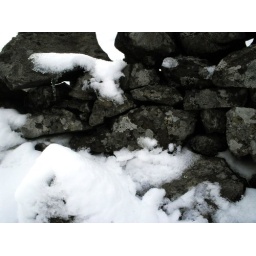
Snow on a wall at the top of a mountain in the middle of bloody nowhere